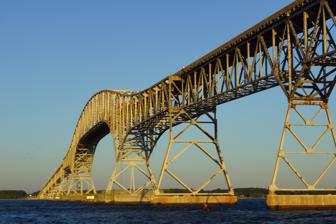
Building: Governor Harry W. Nice Memorial Bridge
Country: United States of America
Year built: 1940
"Potomac River Bridge" redirects here. For the list of bridges that cross the Potomac River, see List of crossings of the Potomac River . This article needs to be updated . The reason given is: it was rebuilt in 2022. Please help update this article to reflect recent events or newly available information. ( August 2023 ) Bridge in Virginia and Newburg, Maryland Governor Harry W. Nice Memorial/Senator Thomas "Mac" Middleton Bridge The original bridge, which was replaced in 2022. Coordinates 38°21′42″N 76°59′36″W / 38.3618°N 76.9934°W / 38.3618; -76.9934 Carries 4 lanes of US 301 Crosses Potomac River Locale Dahlgren, Virginia and Newburg, Maryland Maintained by Maryland Transportation Authority Characteristics Design Continuous truss bridge Total length 1.7 mi (2.7 km) Clearance below 135 ft (41 m) History Designer J. E. Greiner Company Construction start March 1938 Construction cost $5 million Opened December 1940 Statistics Daily traffic 17,500 (2014) Toll $9.00 (southbound) per two-axle vehicle beginning July 1, 2013; E-ZPass accepted Location The Governor Harry W. Nice Memorial/Senator Thomas "Mac" Middleton Bridge , also known as the Potomac River Bridge , is a 1.7-mile (2.7 km), four-lane continuous truss bridge that spans the Potomac River between Newburg in Charles County, Maryland and Dahlgren in King George County, Virginia , United States. It is one of eight toll facilities operated by the Maryland Transportation Authority , and is one of two toll bridges over the Potomac River. The other, the privately owned Oldtown Low Water Toll Bridge, connects Maryland and West Virginia, far upstream. The new Nice Bridge opened to traffic in October 2022. Demolition of the original bridge began on March 21, 2023. Overview This two lane bridge carries U.S. Route 301 , which is a spur of U.S. Route 1 and a popular north–south alternative for bypassing the Baltimore-Washington Metropolitan Area and its frequently congested roads such as Interstate 95 , Interstate 495 (Capital Beltway) , and the Woodrow Wilson Bridge to the north along the Potomac River .  In 2014, the bridge handled approximately 6.4 million vehicles, with a daily average of approximately 17,500. Congestion Since the late 2000s, the bridge was known to experience significant traffic congestion due to its design, combined with increasing traffic from Southern Maryland , particularly as it peaks on holidays and weekends. The bridge is narrow (one 11-foot (3.4 m) lane in each direction with no shoulders), steep (up to 3.75 percent grade), and has a reduced speed limit (50 mph (80 km/h) on the main span, even slower through the southbound toll gates and plaza). By contrast, the approach roads on both sides of the bridge feature four 12-foot (3.7 m) lanes (2 in each direction), full shoulders, and 55 mph (89 km/h) speed limits. This combination forces vehicles to slow and merge as they cross the bridge, which often results in backups. In response to the bridge's traffic issues, the Maryland Transportation Authority initiated the Governor Harry W. Nice Memorial Bridge Improvement Project in June 2006, which would contemplate improvement of bridge traffic either by widening the bridge or by replacing it altogether. Planning continued for another year, and by the end of 2007, The Washington Post reported that six alternatives had been identified. Ultimately, the decision was made to replace the bridge altogether five years later with a wider one with two lanes per direction. History Wide view of the original bridge A photograph of the original Harry W. Nice Bridge taken from Virginia. The border with Maryland is at the foreground shoreline. President Franklin D. Roosevelt presided over the ground-breaking ceremony for the bridge in 1938. Known as the Potomac River Bridge when opened in December 1940, the bridge was renamed in 1967 for Harry W. Nice (1877–1941) who served as governor of Maryland from 1935 to 1939. The bridge was the first south of Washington, D.C. to provide a highway link between Maryland and Virginia. In October 2018, the name of retiring state Senator Thomas M. Middleton was added to the bridge, making it officially the Governor Harry W. Nice Memorial/Senator Thomas "Mac" Middleton Bridge. In March 2020, all-electronic tolling was implemented as a result of the COVID-19 pandemic , with tolls payable through E-ZPass or Video Tolling , which uses automatic license plate recognition . All-electronic tolling was made permanent in August 2020. Construction of replacement bridge In December 2012, it was reported that the Maryland Transportation Authority (MDTA) completed a study of the Nice Bridge and received approval from the federal government to replace the current structure with a span with four lanes and a bike/pedestrian path, to be located just north of the existing bridge, which will be removed upon completion of the replacement crossing. The MDTA estimated the cost of a replacement span at about $850 million, but funding was not identified as of 2012. The project is being coordinated with the Virginia Department of Transportation (VDOT) , and is proceeding in conjunction with the Maryland State Highway Administration 's U.S. Route 301 South Corridor Transportation Study and the U.S. Route 301 Waldorf Area Transportation Improvements Project. On November 21, 2013, Governor Martin O’Malley announced that the MDTA Board has approved an additional $50 million in its final six-year capital program (FY 2014 – FY 2019) to fund initial design and right-of-way acquisition for the project to replace the Governor Harry W. Nice Memorial Bridge (US 301), which connects Charles County, Maryland and King George County, Virginia, across the Potomac River. The planning phase of the project was completed in fall 2012. The selected alternative consists of a new four-lane bridge built parallel to, and north of, the existing bridge, which would be removed upon completion of the new bridge. Opposition to a new bridge from Governor Larry Hogan had prevented construction from being scheduled. Early construction on the replacement bridge, April 2021 However, on November 21, 2016, the Maryland Transportation Authority Board voted unanimously to build a new, 4-lane bridge just north of the current structure. Construction began in July 2020. A ribbon-cutting ceremony for the new bridge was held on October 12, 2022, with Governor Hogan in attendance, while the bridge opened to traffic the following day. The approved bridge design has several design alterations which shave more than $200 million from the originally projected price of around $1 billion, allowing Governor Hogan to shift his support in favor of the bridge. One of the major redesign choices was the removal of the multi-use path for pedestrians and bicycles, citing low projected usage; in its stead, Will Pines, chief engineer of the MDTA, states that the bridge will be open for cyclists to share the lane with motor vehicles, similar to the present arrangement on the Thomas J. Hatem Bridge on US 40 . Demolition of the old bridge began on March 21, 2023. Materials from the demolition will be used to create an artificial reef that can provide new shelter for marine life in the river. Bike lane exclusion and old bridge demolition controversies Former Majority Leader of the United States House of Representatives Steny Hoyer , along with US Senators Ben Cardin and Chris Van Hollen , objected to plans to demolish the old bridge following the new one's completion, suggesting an independent study be conducted to explore the possibility that the old bridge itself could be used for recreational and bike traffic, but Transportation Secretary Jim Ports countered by contending that financial and logistical challenges were too great to keep the old bridge in place. However, bicycle advocacy groups, which include Potomac Heritage Trail Association, Dahlgren Railroad Heritage Association and Oxon Hill Bicycle and Trail Club, allege in a complaint filed in the U.S. District Court for the District of Maryland , that state agencies, including the MDTA, violated state and federal environmental review laws by changing the project from its original conception and failing to study the impact of demolishing the bridge. The groups, who are asking for a temporary restraining order , to halt the demolition, also allege that the authority lacks the power to destroy the bridge under environmental laws, stating in a complaint, "Using explosives to demolish parts of the Historic Nice Bridge or the rubble from the bridge to create a 'reef' has not been evaluated appropriately for the impact on the natural habitat and human environment, including the taking of endangered species or disruption of their habitats." The plaintiffs also allege that the defendants never considered the “cumulative effects” of the construction plan and the potential demolition of the old bridge on human, environmental and historic resources, as well as on publicly or privately owned landmark sites listed or eligible for inclusion in the National Register of Historic Places. The future of the old bridge fell to U.S. District Judge Deborah L. Boardman, who declined to issue an injunction blocking the demolition Tuesday, October 11, 2022, saying after a three-hour hearing that the groups had not met standards to halt the plans — a pause the state estimated would cost taxpayers $21,500 each day. The decision appeared to end a years-long dispute, part of a battle over how to accommodate non-drivers on a major river crossing that was designed to last a century. Demolition began on March 21, 2023. References